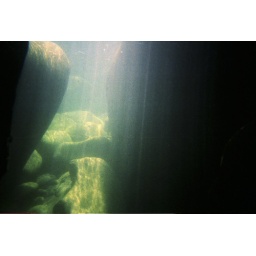
The rocks under the water were gorgeous and the sunlight streaming down.. :)